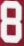
Number: 8